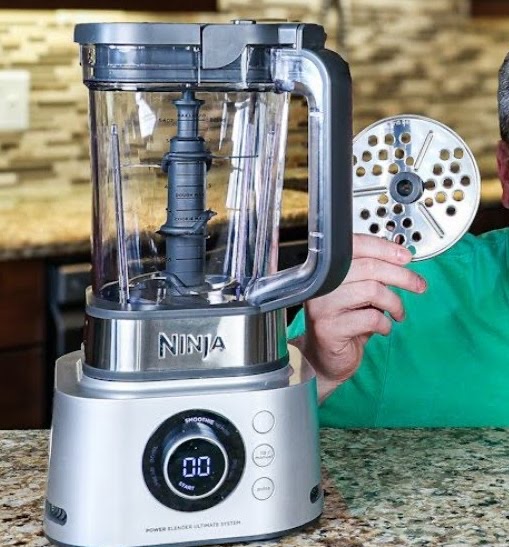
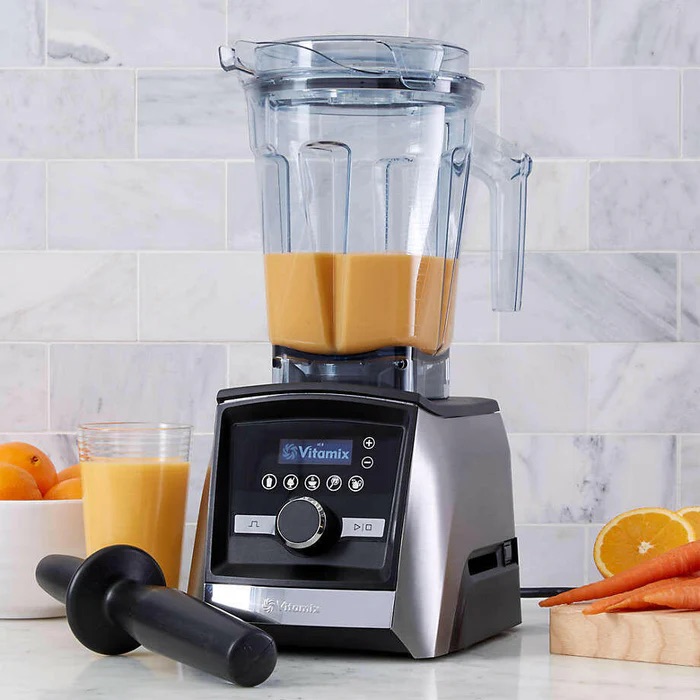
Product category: items_blender
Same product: no